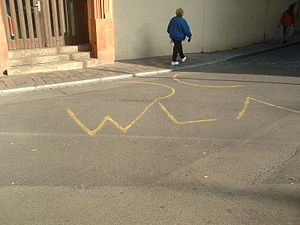
Warchalking / Etymologi
Warchalking brugt i praksis. I dette tilfælde har symbolet stået der i over et år.
Warchalking betegner det at tegne symboler på offentlige steder for at gøre opmærkom på en åben Wi-Fi-forbindelse.